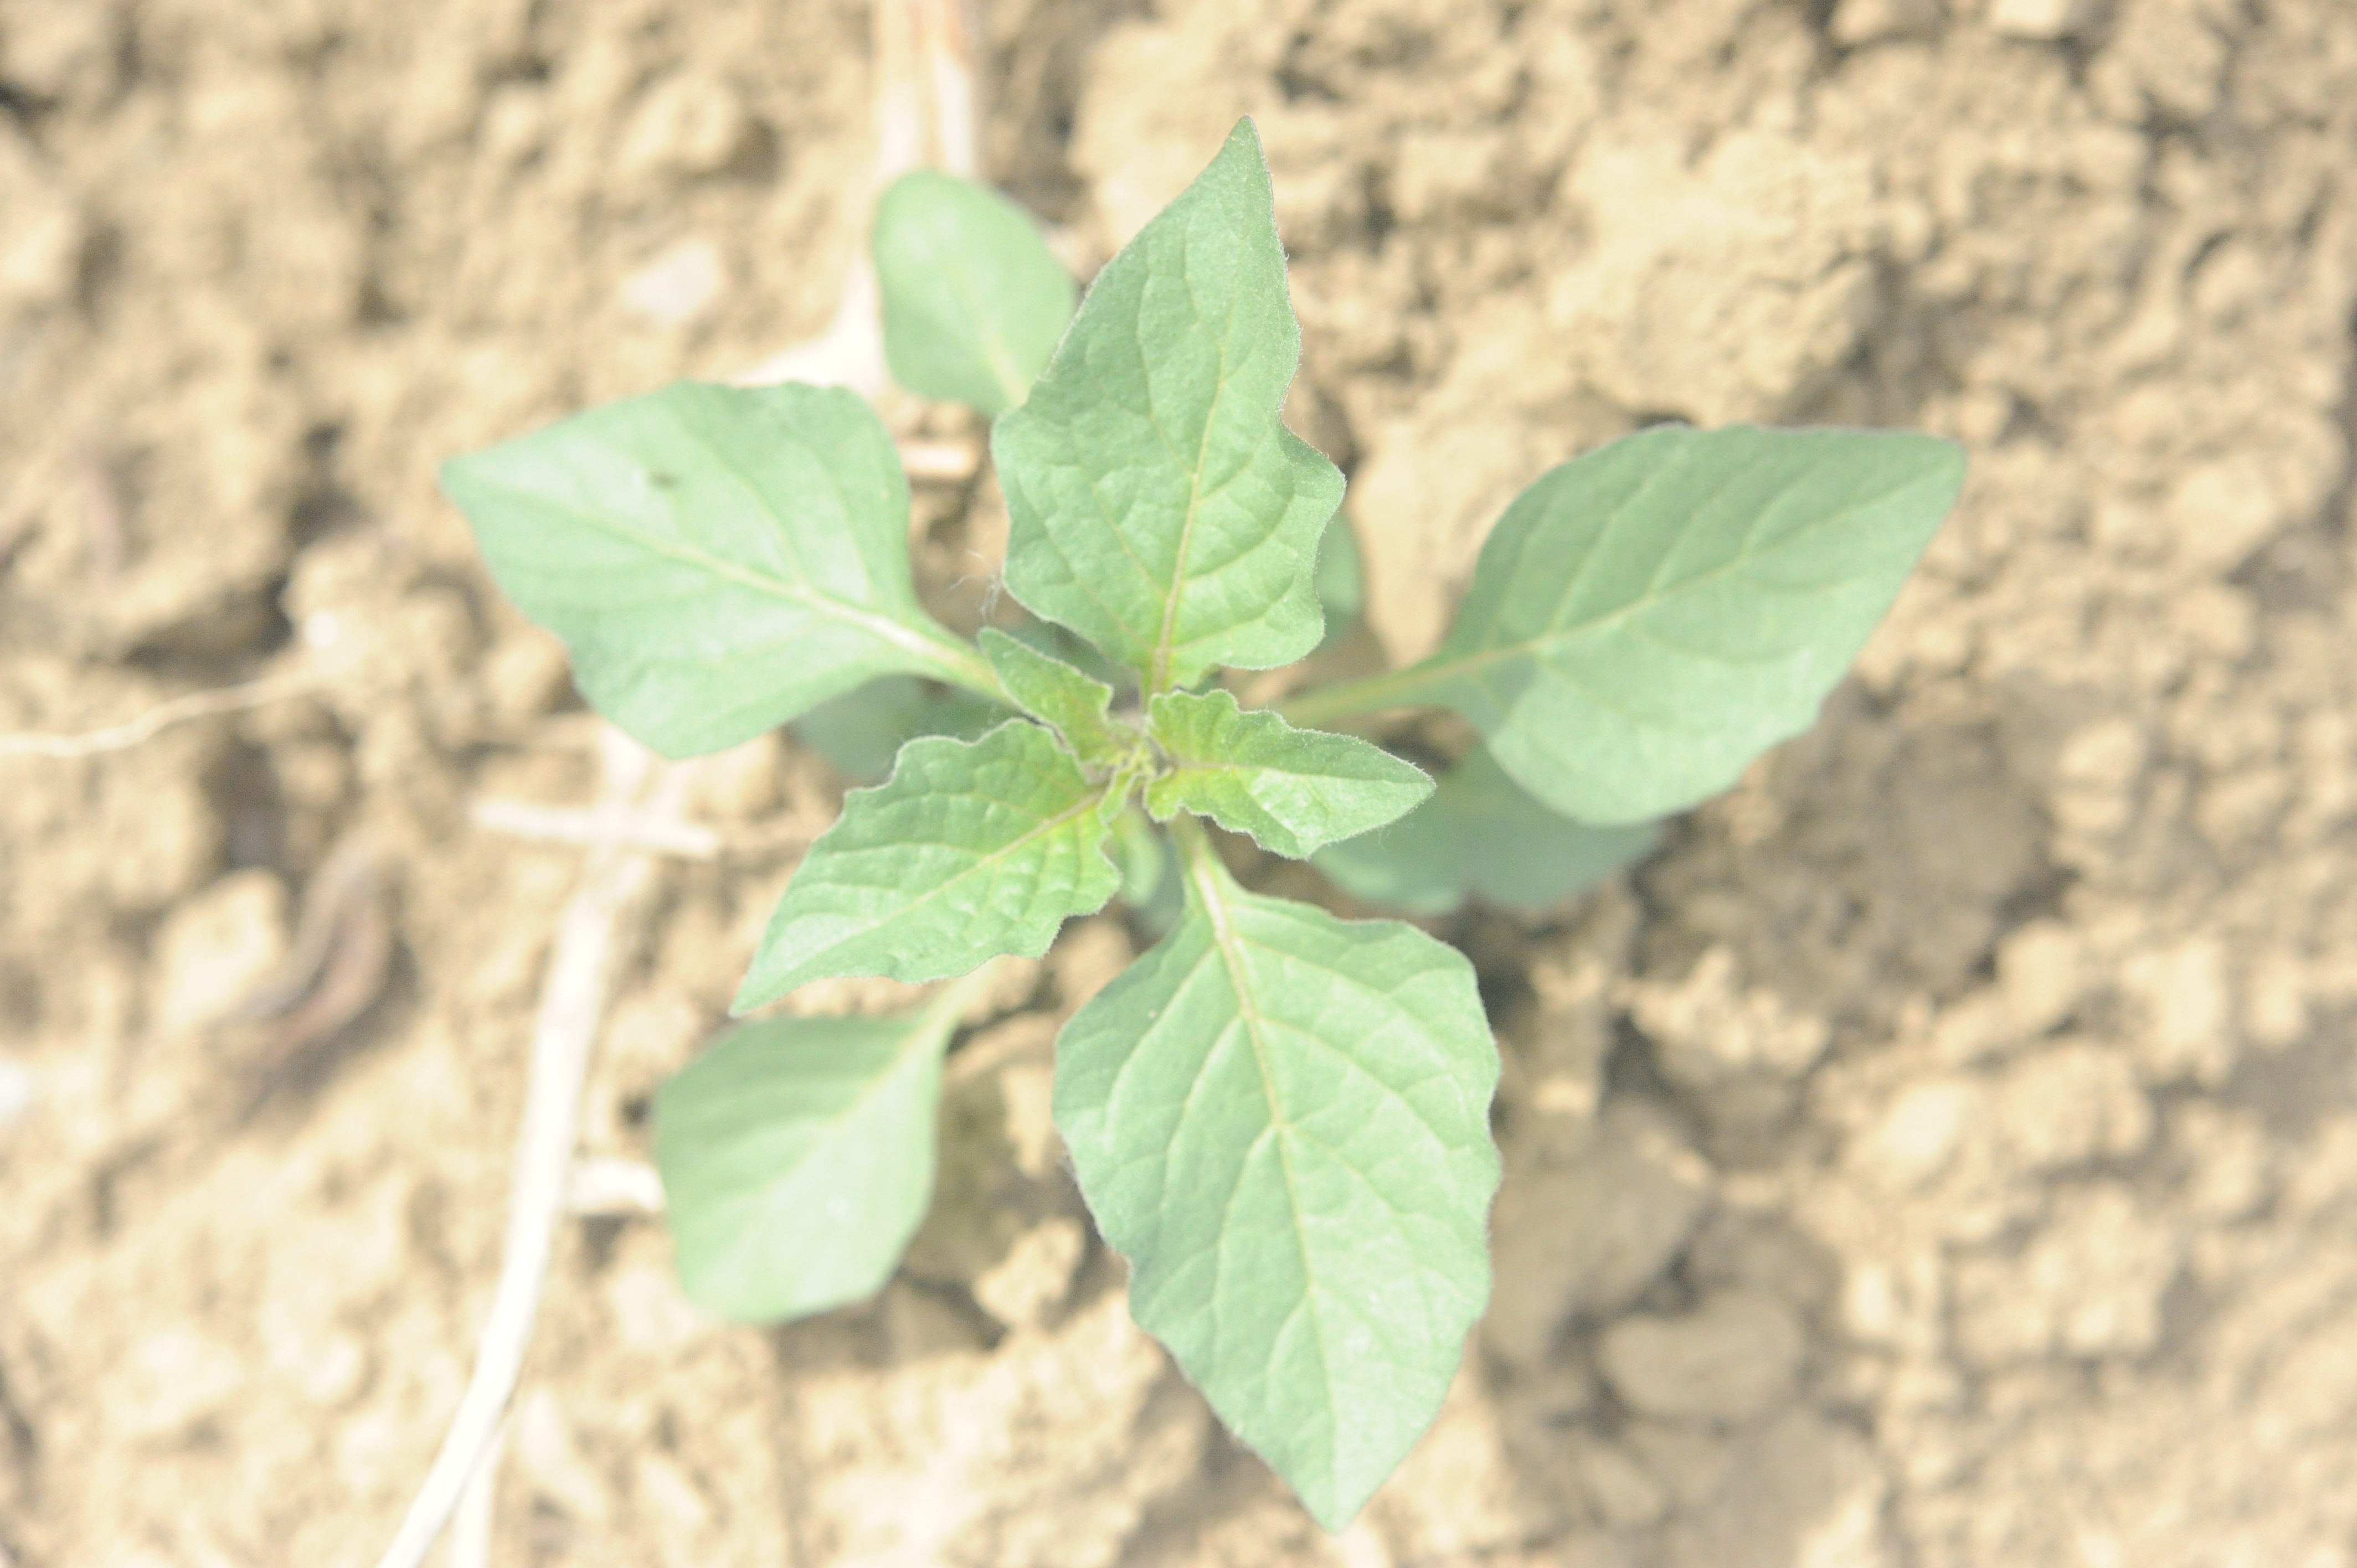
Label: black_nightshade